2014 Diamond League

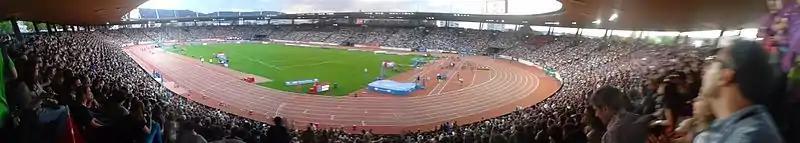
28 August: 2014 Weltklasse Zürich

There were 16 men's and 16 women's disciplines in the Diamond League and seven events per discipline in the season. Each event had a prize money of US$30,000, with a winner's share of $10,000. The season winner of each discipline won US$40,000.